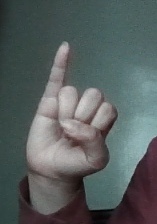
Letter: meem